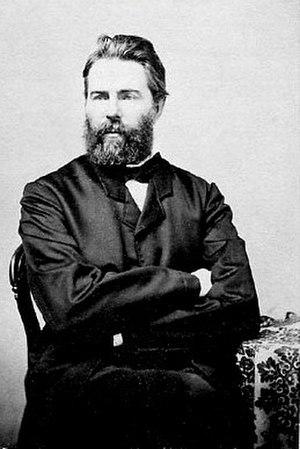
L’USS United States est une frégate en bois de 44 canons à trois-mâts de l'United States Navy. Elle est la première des six frégates dont la création fut autorisée par le Naval Act of 1794 afin de défendre les intérêts américains en mer.